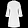
Label: Dress